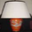
Label: lamp